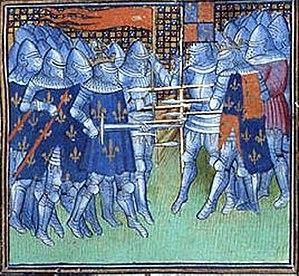
Guillaume II Roger, né au manoir de Maumont, à Rosiers-d'Égletons, mort à Cornillon, est le fils aîné de Guillaume Iᵉʳ Roger ou Roguier et de Guillaumette de Mestre, et le frère du pape Clément VI, dont la carrière ecclésiastique fit de la famille de son aîné l'une des plus en vue de la Provence et du royaume de France. Il fut, par don ou par acquisition, baron de Pertuis et Saint-Rémy, vicomte de Lamothe et de Valernes, comte de Beaufort et d'Alès.